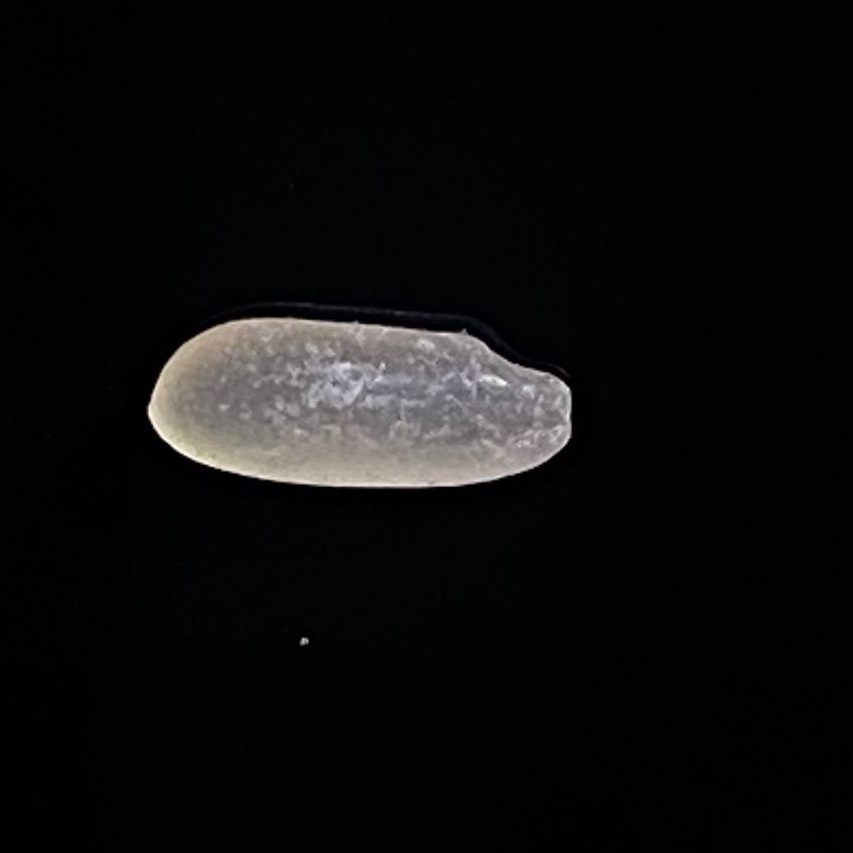
Rice variety: Paijam